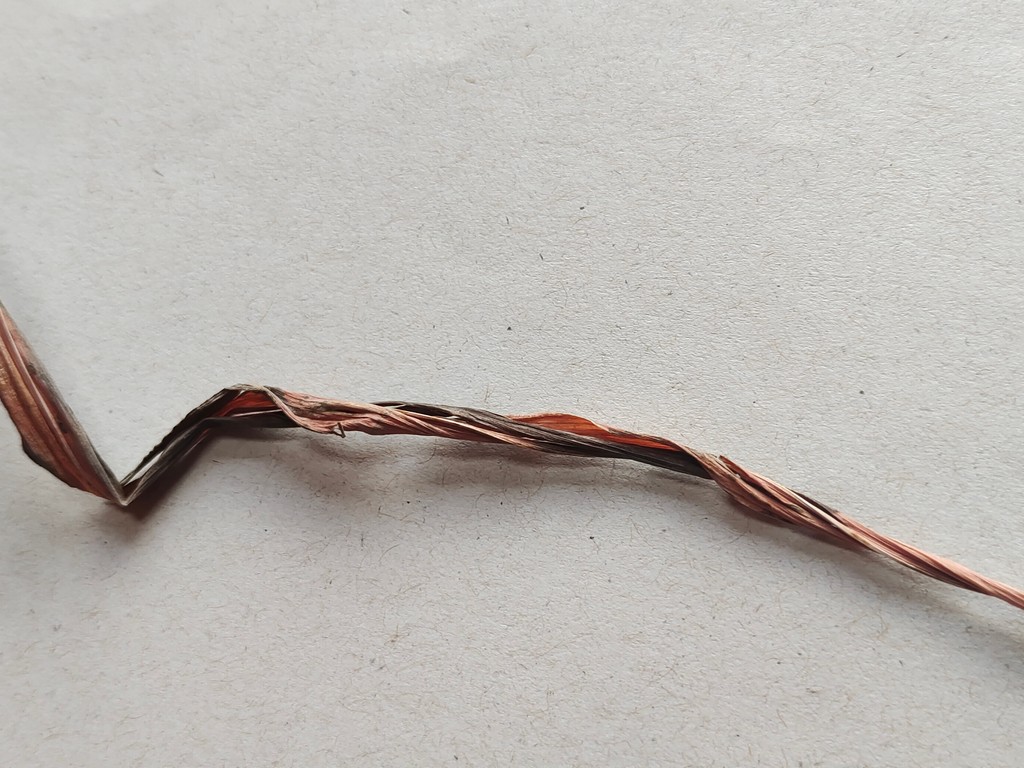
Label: Dried